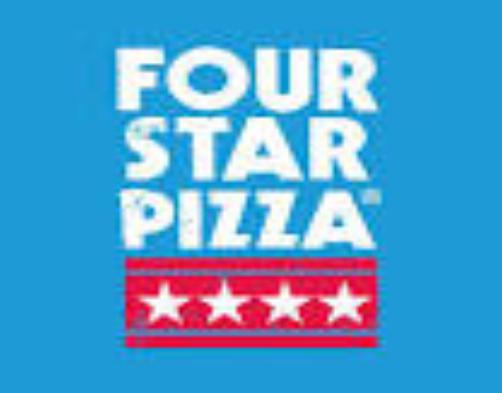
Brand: Four Star Pizza
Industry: Food